Valter Dešpalj

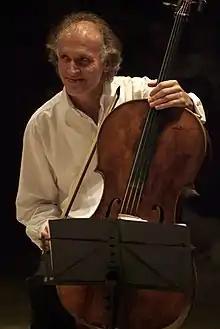

Valter Dešpalj (5 November 1947 – 9 April 2023) was a Croatian cellist and a professor at the Zagreb Academy of Music.